Hugues Sambin

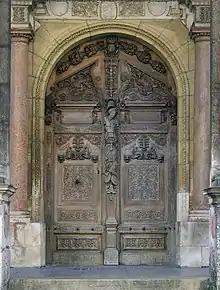
Main door of the Parliament of Burgundy (currently law courts) in Dijon, door sculpted by Hugues Sambin, 1580

Hugues Sambin (ca. 1520–1601) was a Franc-comtois sculptor, trained as a "menuisier" or wood-worker; as a designer of Mannerist ornaments, his published designs, such as "Oevvre de la diversite des termes, dont on use en architecture, reduicts en ordres", Lyon, 1572, inspired luxury furnishings, such as dressoires, armoires and cabinets. Its preface was signed "Hugues Sambin, Architecteur en la ville de Dijon".